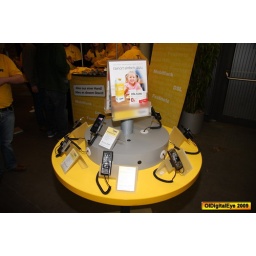
oldenburg ewe baskets vs bonn foto by OlDigitalEye 2009 01 31 8000_2